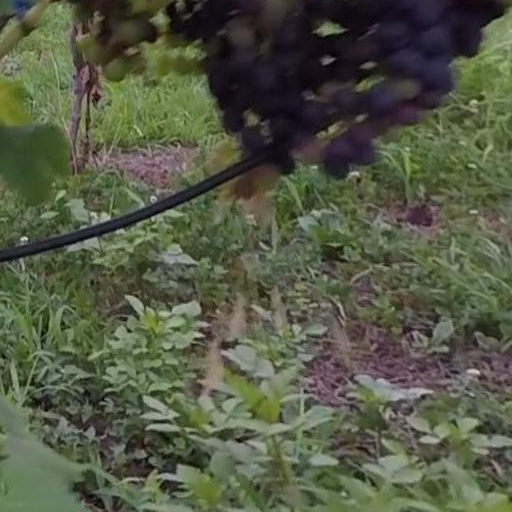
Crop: grape